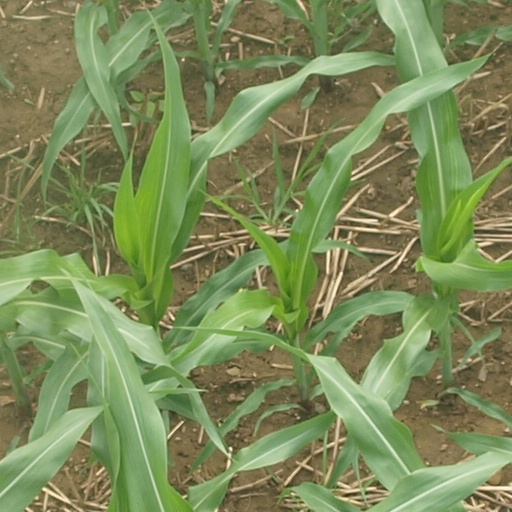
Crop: maize; corn